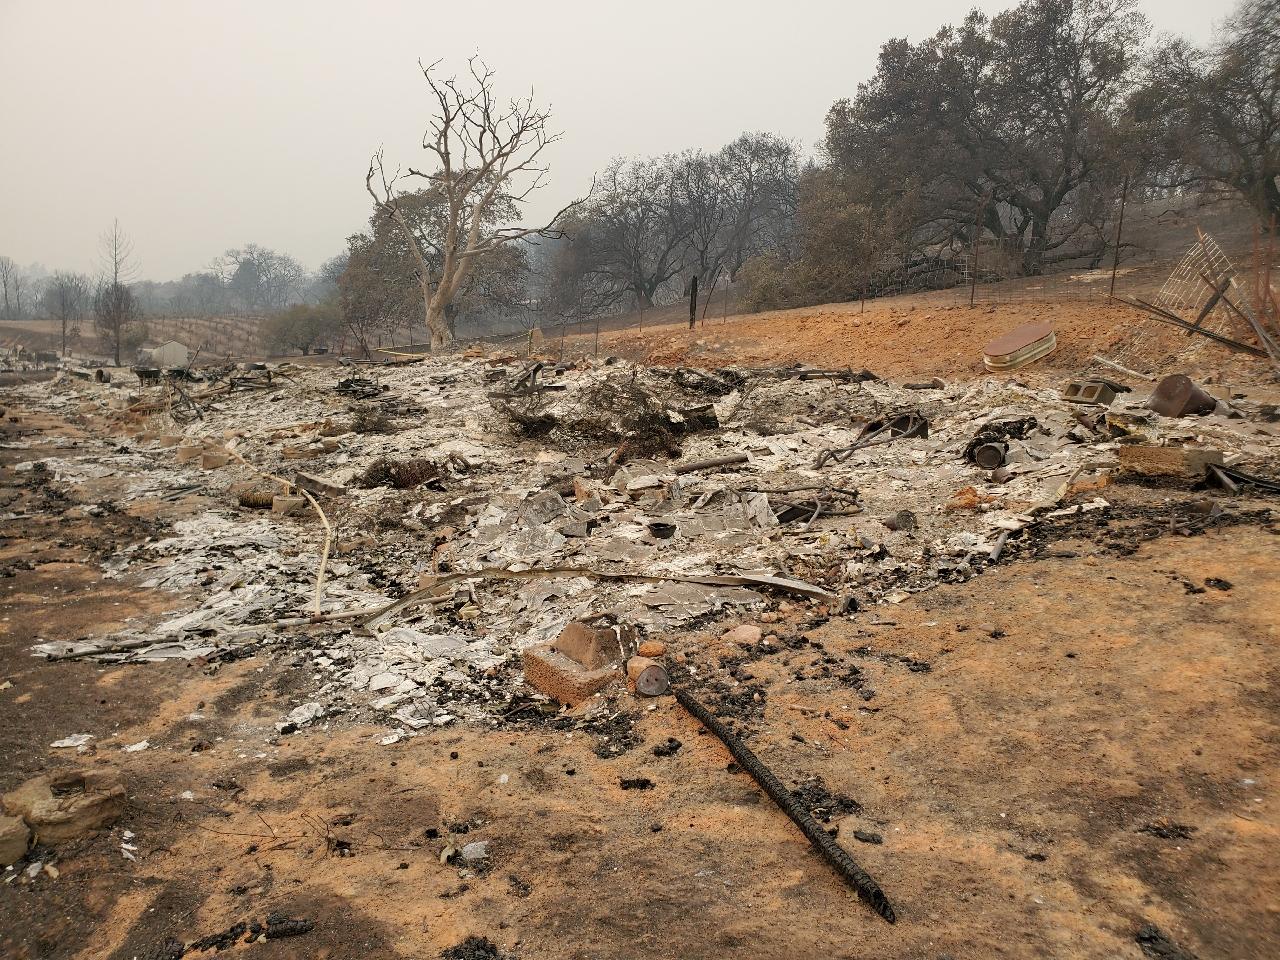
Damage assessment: destroyed